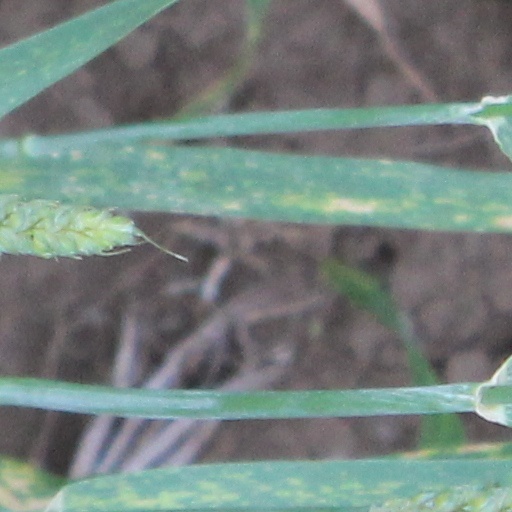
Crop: wheat